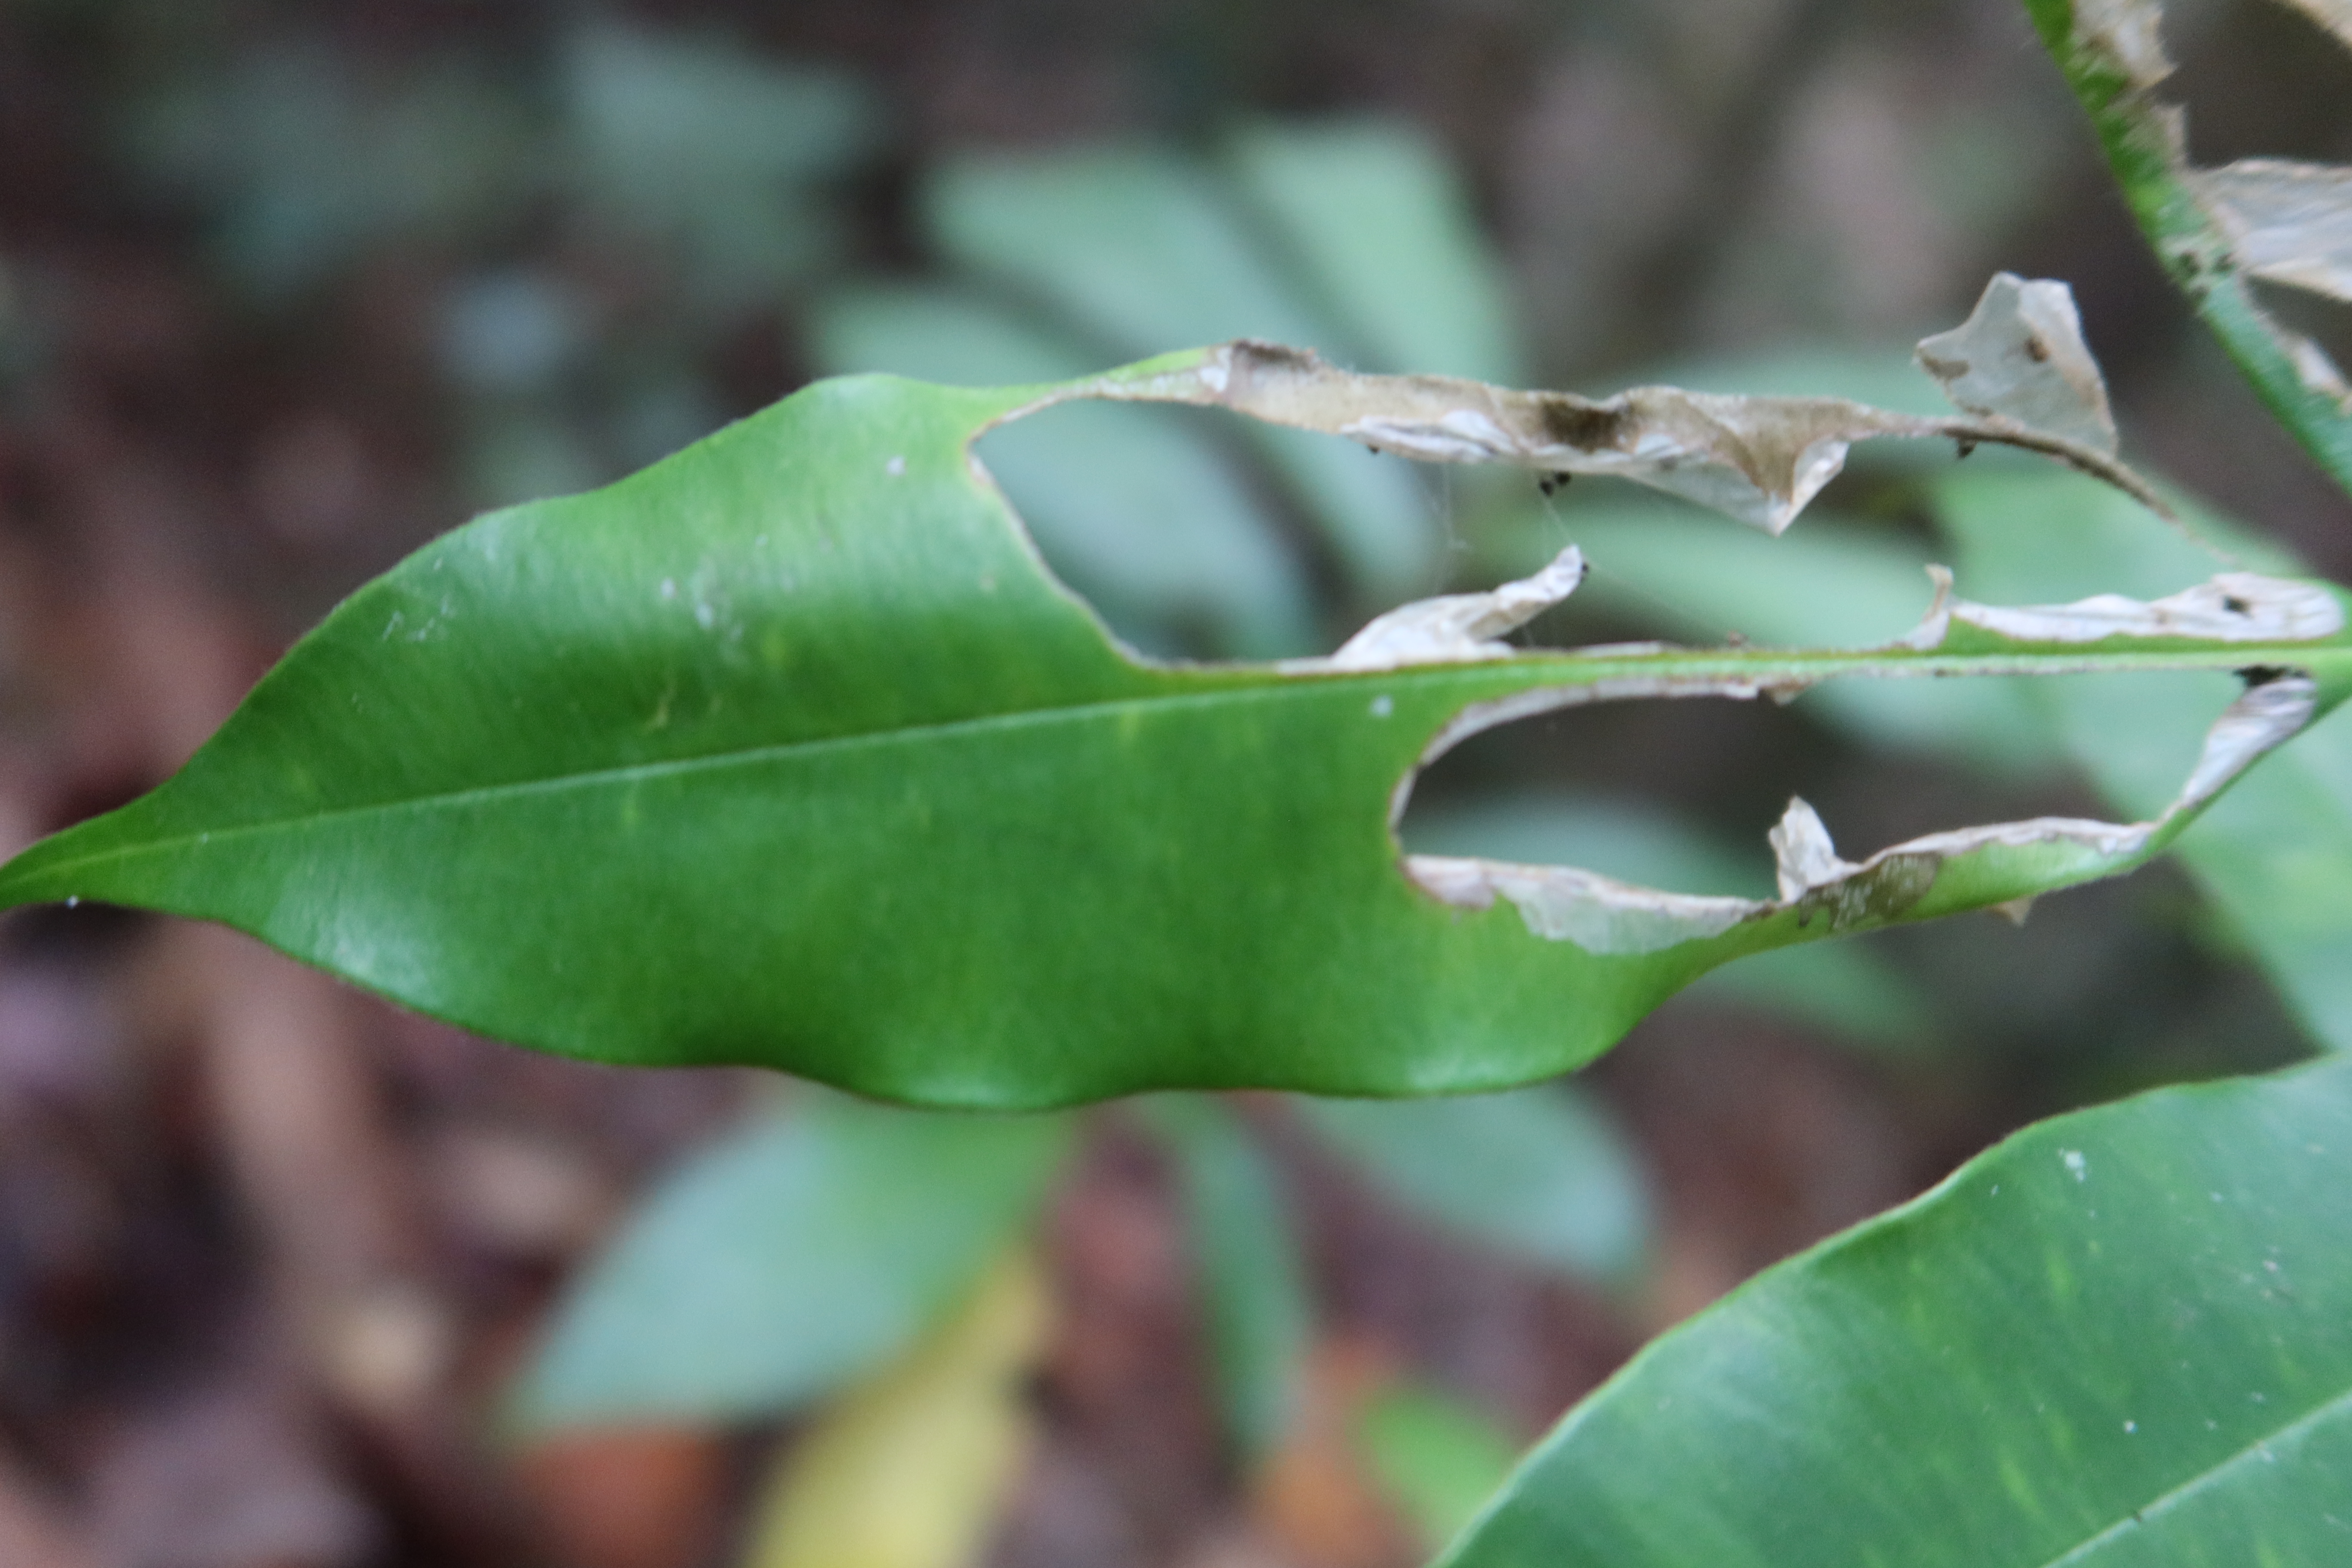
Label: Translucent lesion